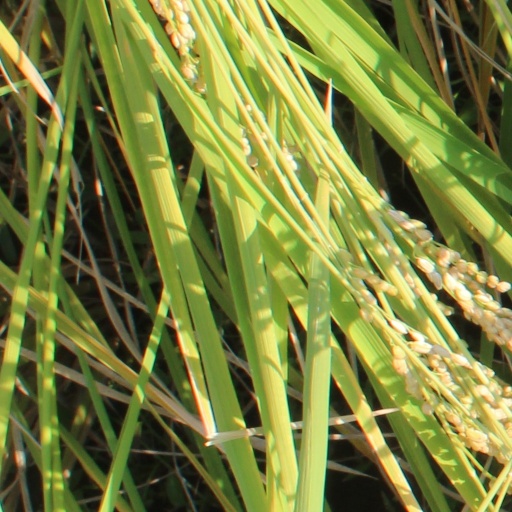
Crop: rice